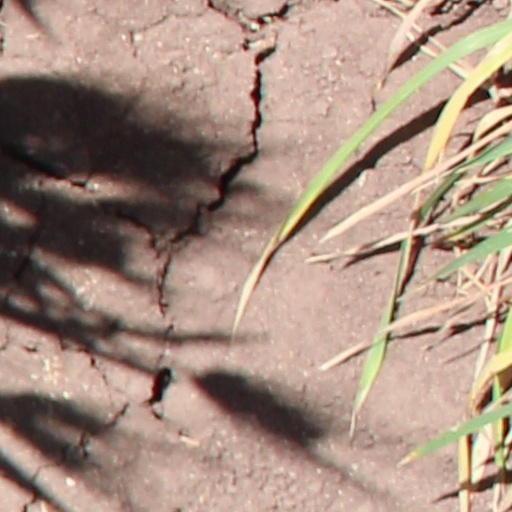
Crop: wheat